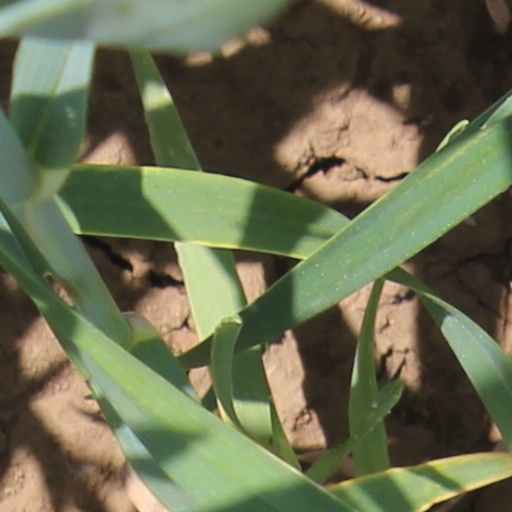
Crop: wheat